Béatrice Saubin

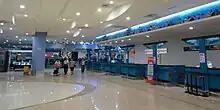
Check-in counters at Penang International Airport

When Saubin's green Samsonite suitcase was put through the airport x-ray scanner upon check-in, officials discovered 22 packets containing of pure grade heroin with a street value of over RM300,000 hidden in the lining. Saubin was arraigned before a Malaysian judge on charges of drug smuggling, as the government claimed she was planning to sell the heroin in France. Saubin denied the charges and any knowledge of the drugs. She said the suitcase had been given to her by Tan, and that he must have put the heroin inside it. The judge did not accept her story and doubted the existence of Tan. He ordered Saubin placed in solitary confinement until an appeal would be heard.